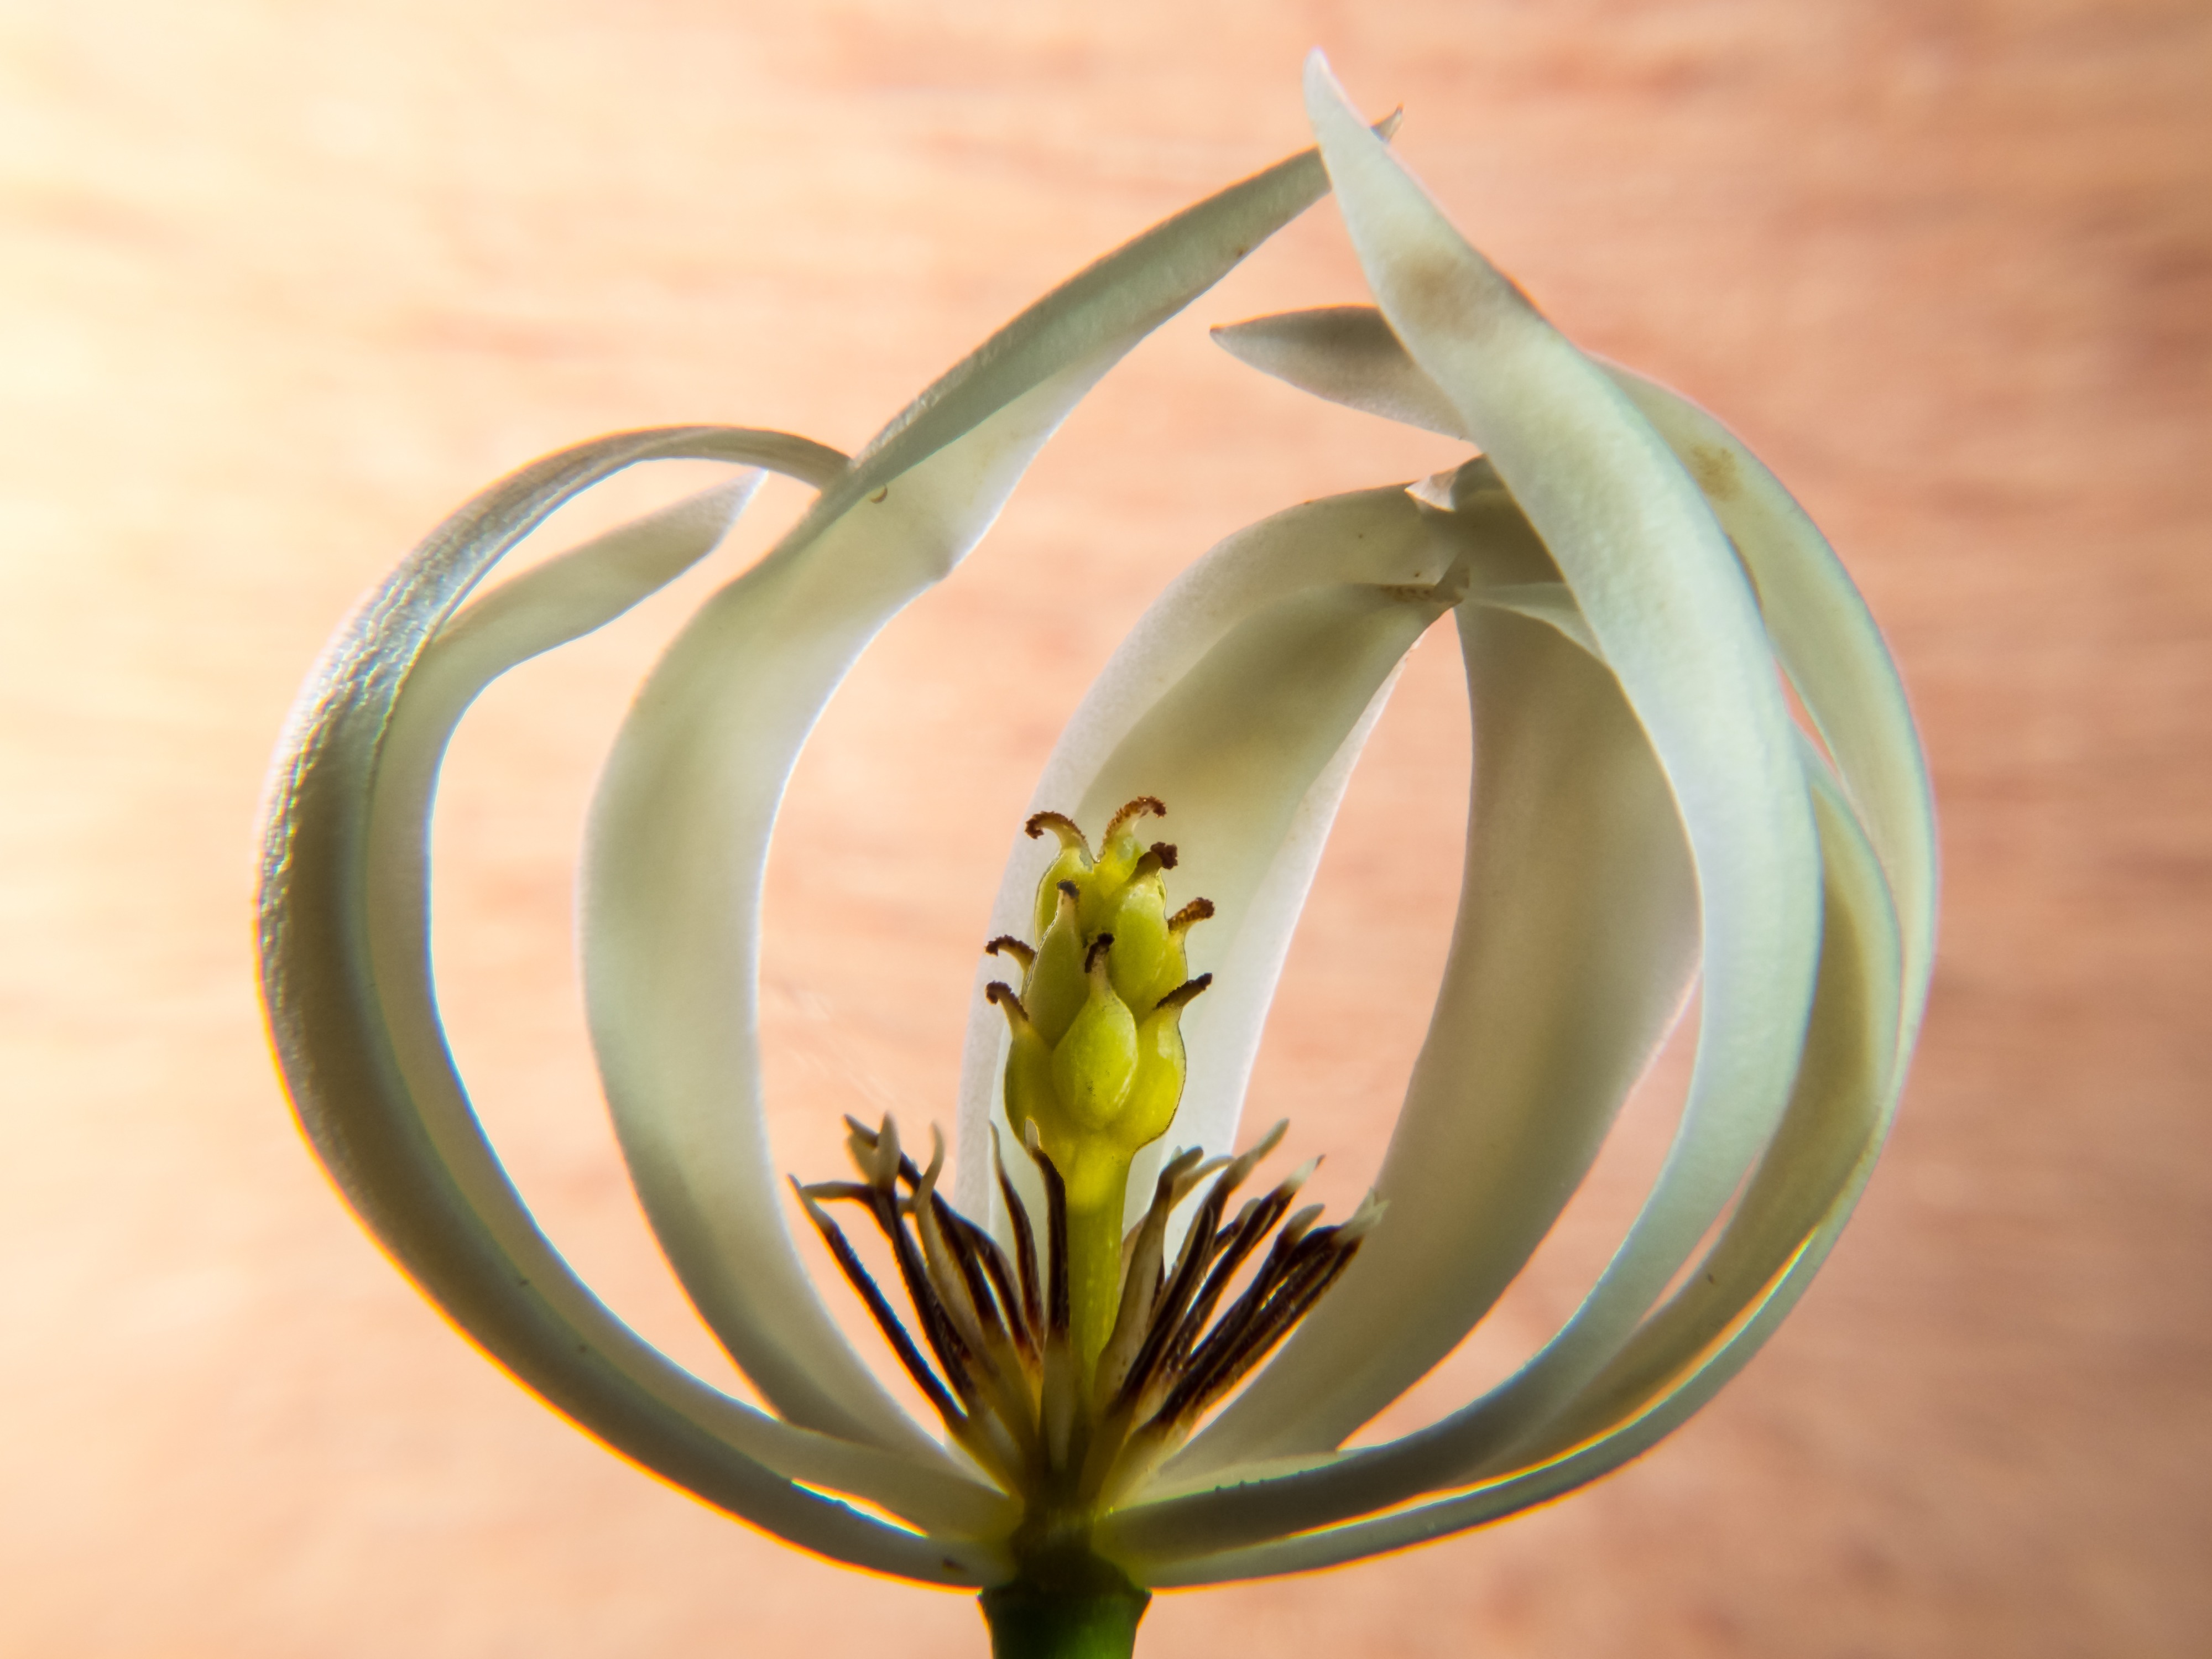
blossom, plant, white, leaf, flower, petal, bloom, green, botany, yellow, close, flora, close up, macro photography, flowering plant, land plant, green stamp